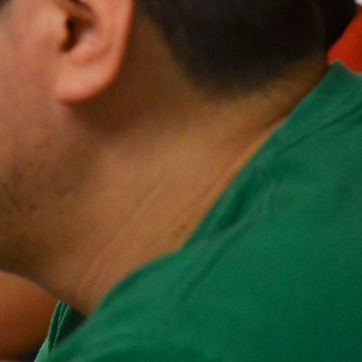
Material: skin